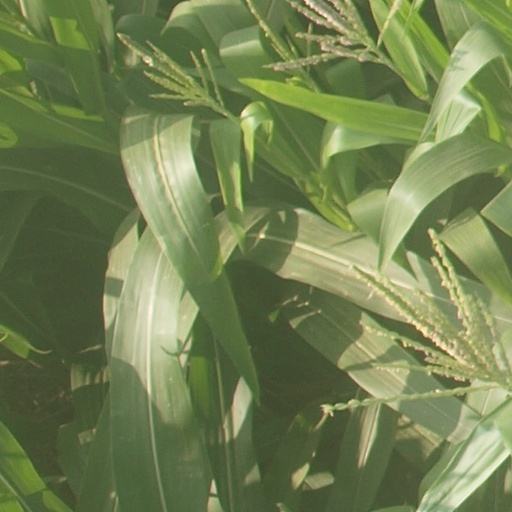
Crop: maize; corn